Digital rhetoric

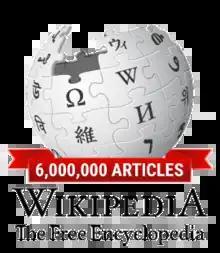
As an example of circulation, Wikipedia is an online encyclopedia that relies on collaborative rhetorical contribution.

Circulation theorizes the ways that text and discourse moves through time and space, and any kind of media can be circulated. A new form of communication is composed, created, and distributed through digital technologies. Media scholar Henry Jenkins explains there is a shift from distribution to circulation, which signals a move toward an increasingly participatory model of culture in which people shape, share, re-frame, and remix media content in ways not previously possible within the traditional rhetorical formats like print. The various concepts of circulation include: